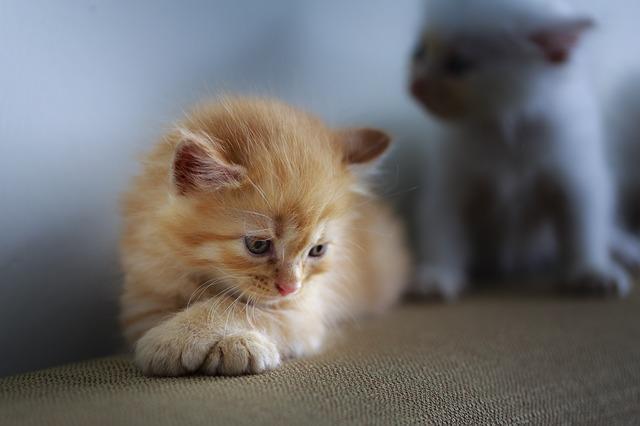
cat